Spec O'Donnell

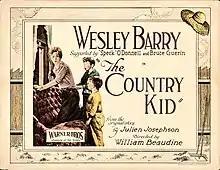
Lobby card for "The Country Kid" (1923) with O'Donnell in back

Walter D. "Spec" O'Donnell (April 9, 1911 – October 14, 1986) was an American film actor who appeared in more than 190 films between 1923 and 1978.